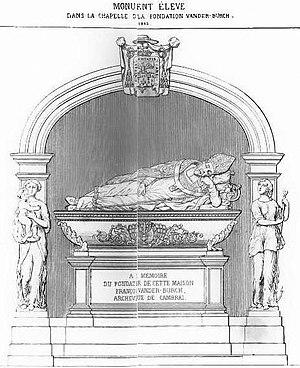
François Van der Burch - Tombeau - 7e archevêque de Cambrai, évêque de Gand, Prince du Saint-Empire, Duc de Cambrai, Comte du Cambrésis
Henri François van der Burch, né le 26 juillet 1567 et mort le 23 mai 1644, est le 7ᵉ archevêque de Cambrai, prince du Saint-Empire, duc de Cambrai, comte du Cambrésis. Il était auparavant évêque de Gand.